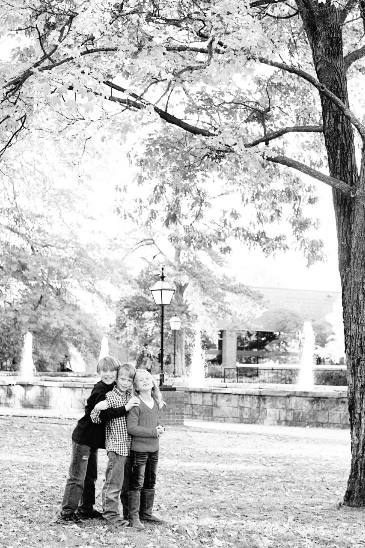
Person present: No